Roosevelt: The Soldier of Freedom

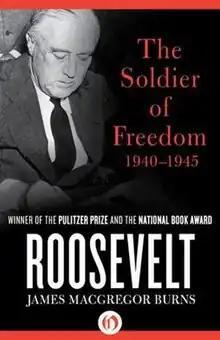

Roosevelt: The Soldier Of Freedom, 1940-1945 is a 1970 biography of US President Franklin D. Roosevelt by James MacGregor Burns, published by Harcourt Brace Jovanovich. The book won the 1971 Pulitzer Prize for History and the National Book Award for Nonfiction (History and Biography). It is a sequel to "Roosevelt: The Lion and the Fox" (1956).